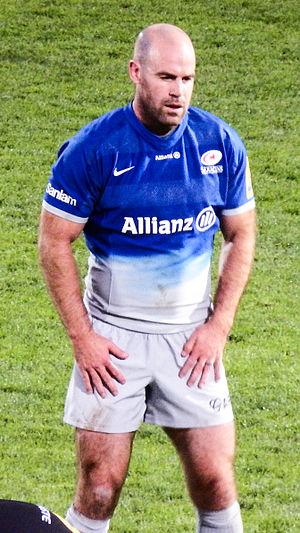
Charles Christopher Hodgson, né le 12 novembre 1980 à Halifax, est un joueur de rugby à XV international anglais évoluant principalement au poste de demi d'ouverture, mais parfois aussi en position de centre.